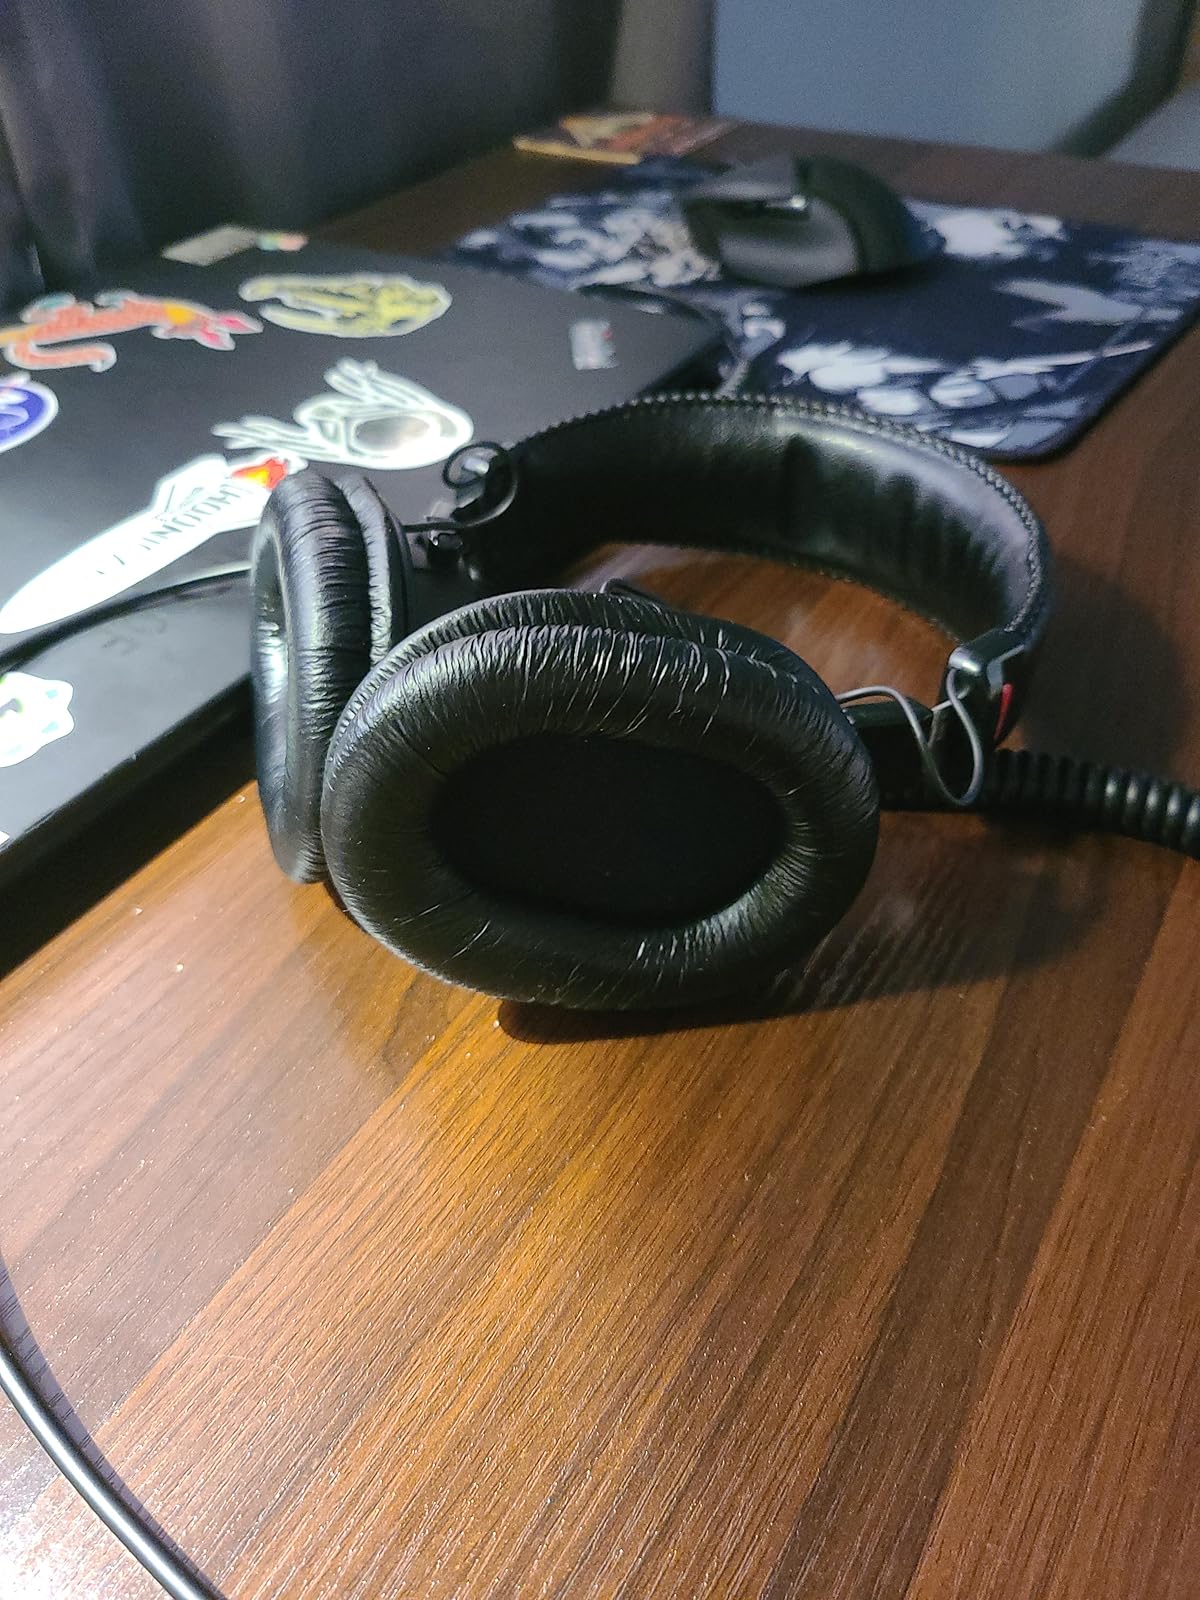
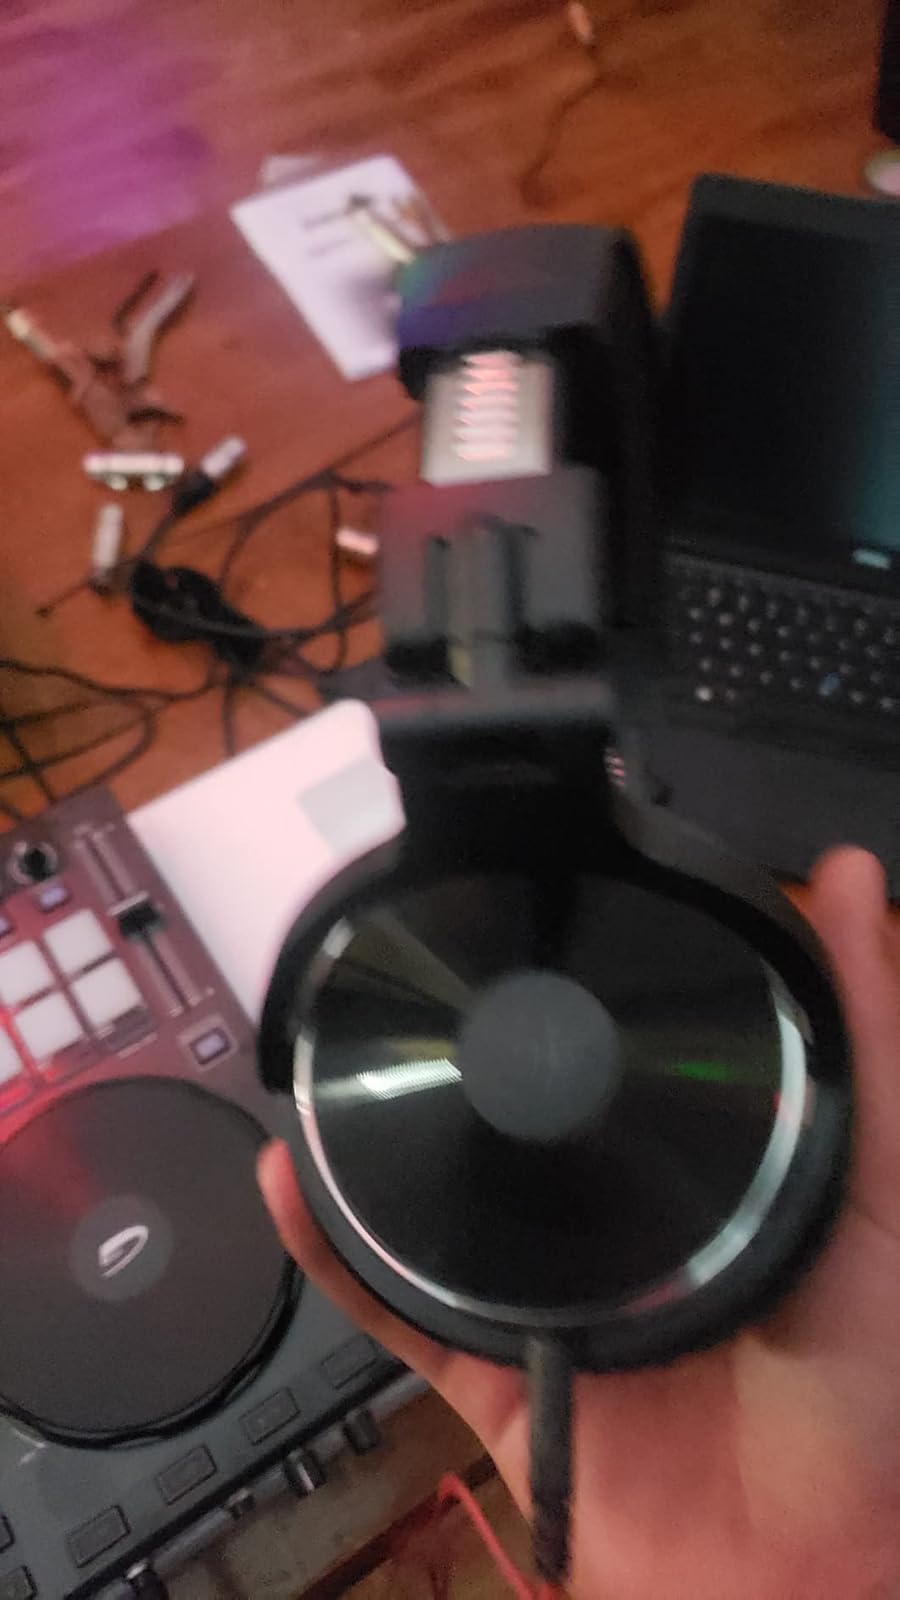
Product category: headphones
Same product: no